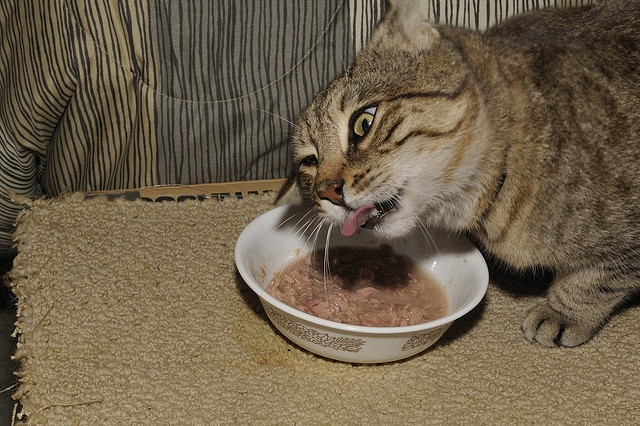
Cat making a funny face with a bowl filled with something in front of it.
this is an image of a cat eating food with a funny face.
a brown and white cat is eating its food
a cat with its tongue sticking out leaning over a bowl of food
A cat eating cat food out of a bowl.